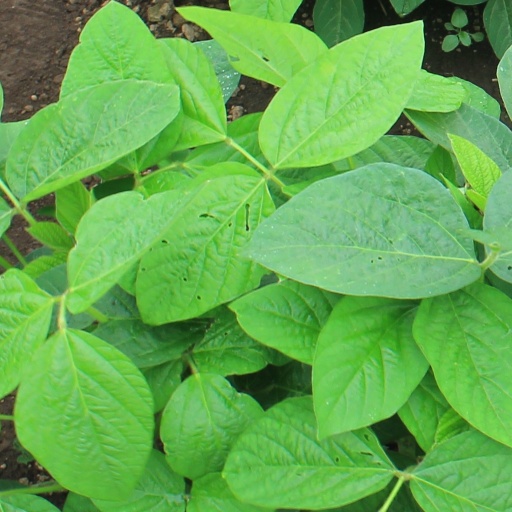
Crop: soybean